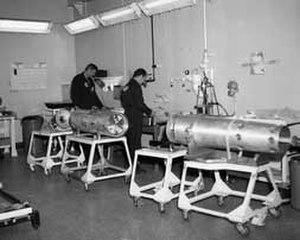
Pantex désigne à la fois une société américaine et un site d'assemblage et de démantèlement d'armes nucléaires. En 2015, c'est le seul site effectuant ces tâches pour le compte des États-Unis. Il est également responsable de maintenir la sécurité et la fiabilité des armes nucléaires inactives des États-Unis. Le site est situé sur un terrain d'une superficie de 65 km² dans le comté de Carson à environ 27 km au nord-est d'Amarillo, Texas, États-Unis juste au nord de la U.S. Route 60. Le site est exploité pour le compte du Département de l'Énergie des États-Unis par BWXT Pantex et Laboratoires Sandia. BWXT Pantex est une société conjointement détenue par BWX Technologies, Honeywell et Bechtel.